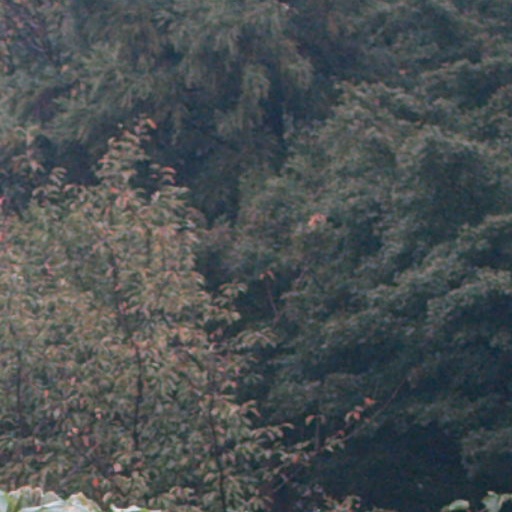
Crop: cassava